Virginia State Pharmacy Board v. Virginia Citizens Consumer Council

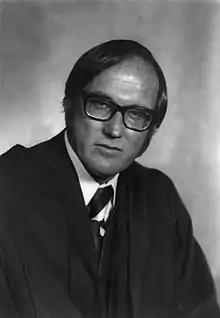
Justice Rehnquist, the author of the dissenting opinion.

Blackmun further described how the court had whittled down the "commercial speech" exemption through past precedent; for example, "Bigelow v. Virginia", in which the Court struck down a Virginia statute prohibiting the advertisement of out-of-state abortion procedures. He also distinguished commercial speech from such "unprotected" categories of speech such as "fighting words" and obscenity. Nor does having a purely economic interest in the content of speech deprive the speaker or listener of the protection of the First Amendment. This is especially true for the consumers in this case, as the poor, elderly, and infirm needed access to such information to make informed decisions about how to get their prescriptions filled inexpensively. For such people in need, Blackmun reasoned, such information was more than simply a convenience. Furthermore, he stressed the importance of price advertising in a free market economy, because they serve to provide the underlying information for citizens to make private economic decisions.